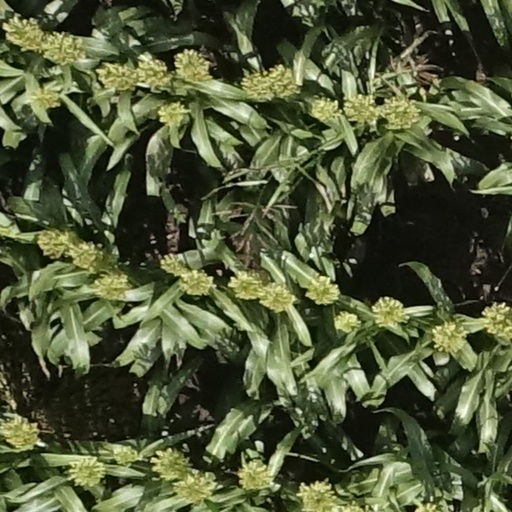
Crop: sorghum